Soviet Union national football team

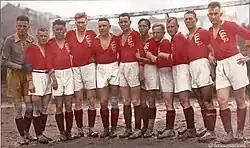
Soviet Union team of 1927

Because of the circumstances, surrounding October Revolution and later the 1917–1922 Russian Civil War, Soviet Russia was internationally diplomatically isolated, making it unable to participate in the international competitions. In 1922, founded the Bolshevik state of the Soviet Union. After the civil war, the Soviet Union managed to establish international communication with politically similar factions in Europe and around the globe. The Soviet Union joined the Red Sport International proclaiming any sports events outside of the RSI to be "part of the bourgeoisie".